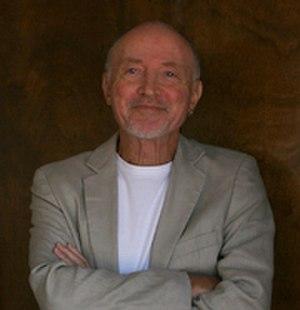
Sylvère Lotringer est un philosophe français, professeur à l'université Columbia de New York et professeur à l'European Graduate School de Saas-Fee.